James Watt International Gold Medal

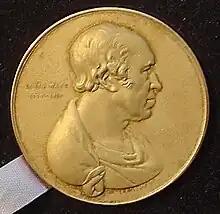
The James Watt Medal of the ICE

The James Watt Medal is also a lesser known award of the British Institution of Civil Engineers (ICE) for energy engineers.